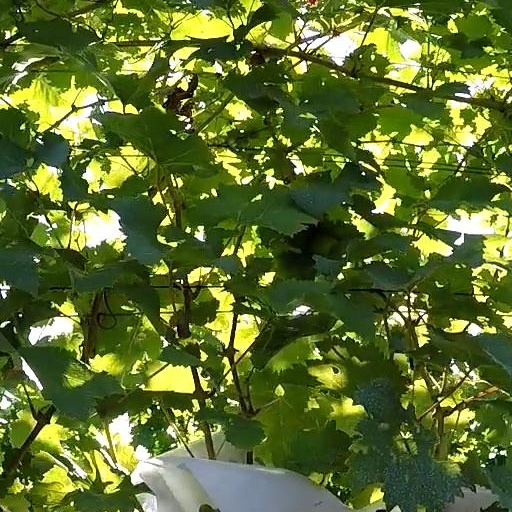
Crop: grape